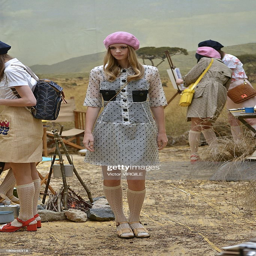
a model walks the runway at the presentation at spring summer .